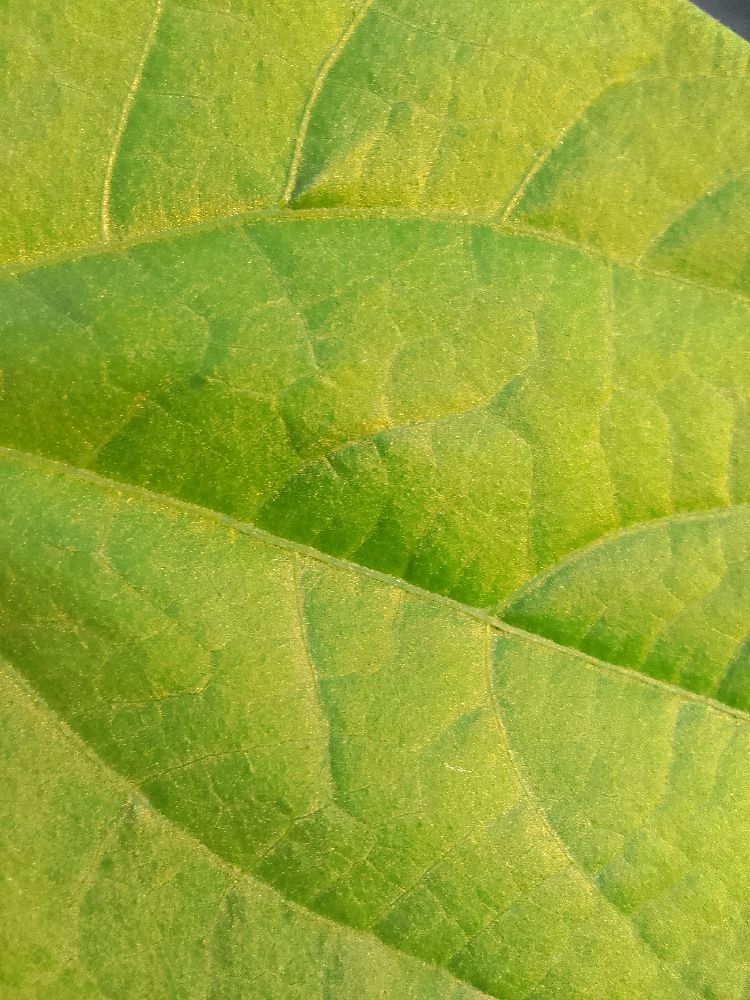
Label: healthy